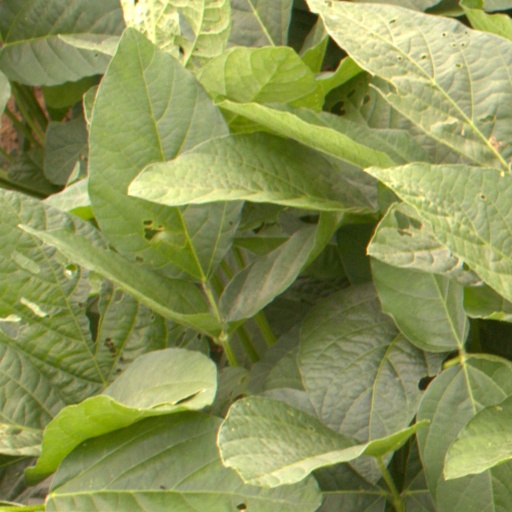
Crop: soybean